Luigi Mangiagalli

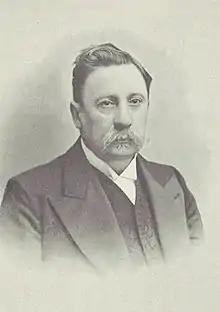
Luigi Mangiagalli

Luigi Mangiagalli (16 June 1850 – 3 July 1928) was an Italian scientist, philanthropist, politician who served as the Mayor of Milan from 1922 to 1926.